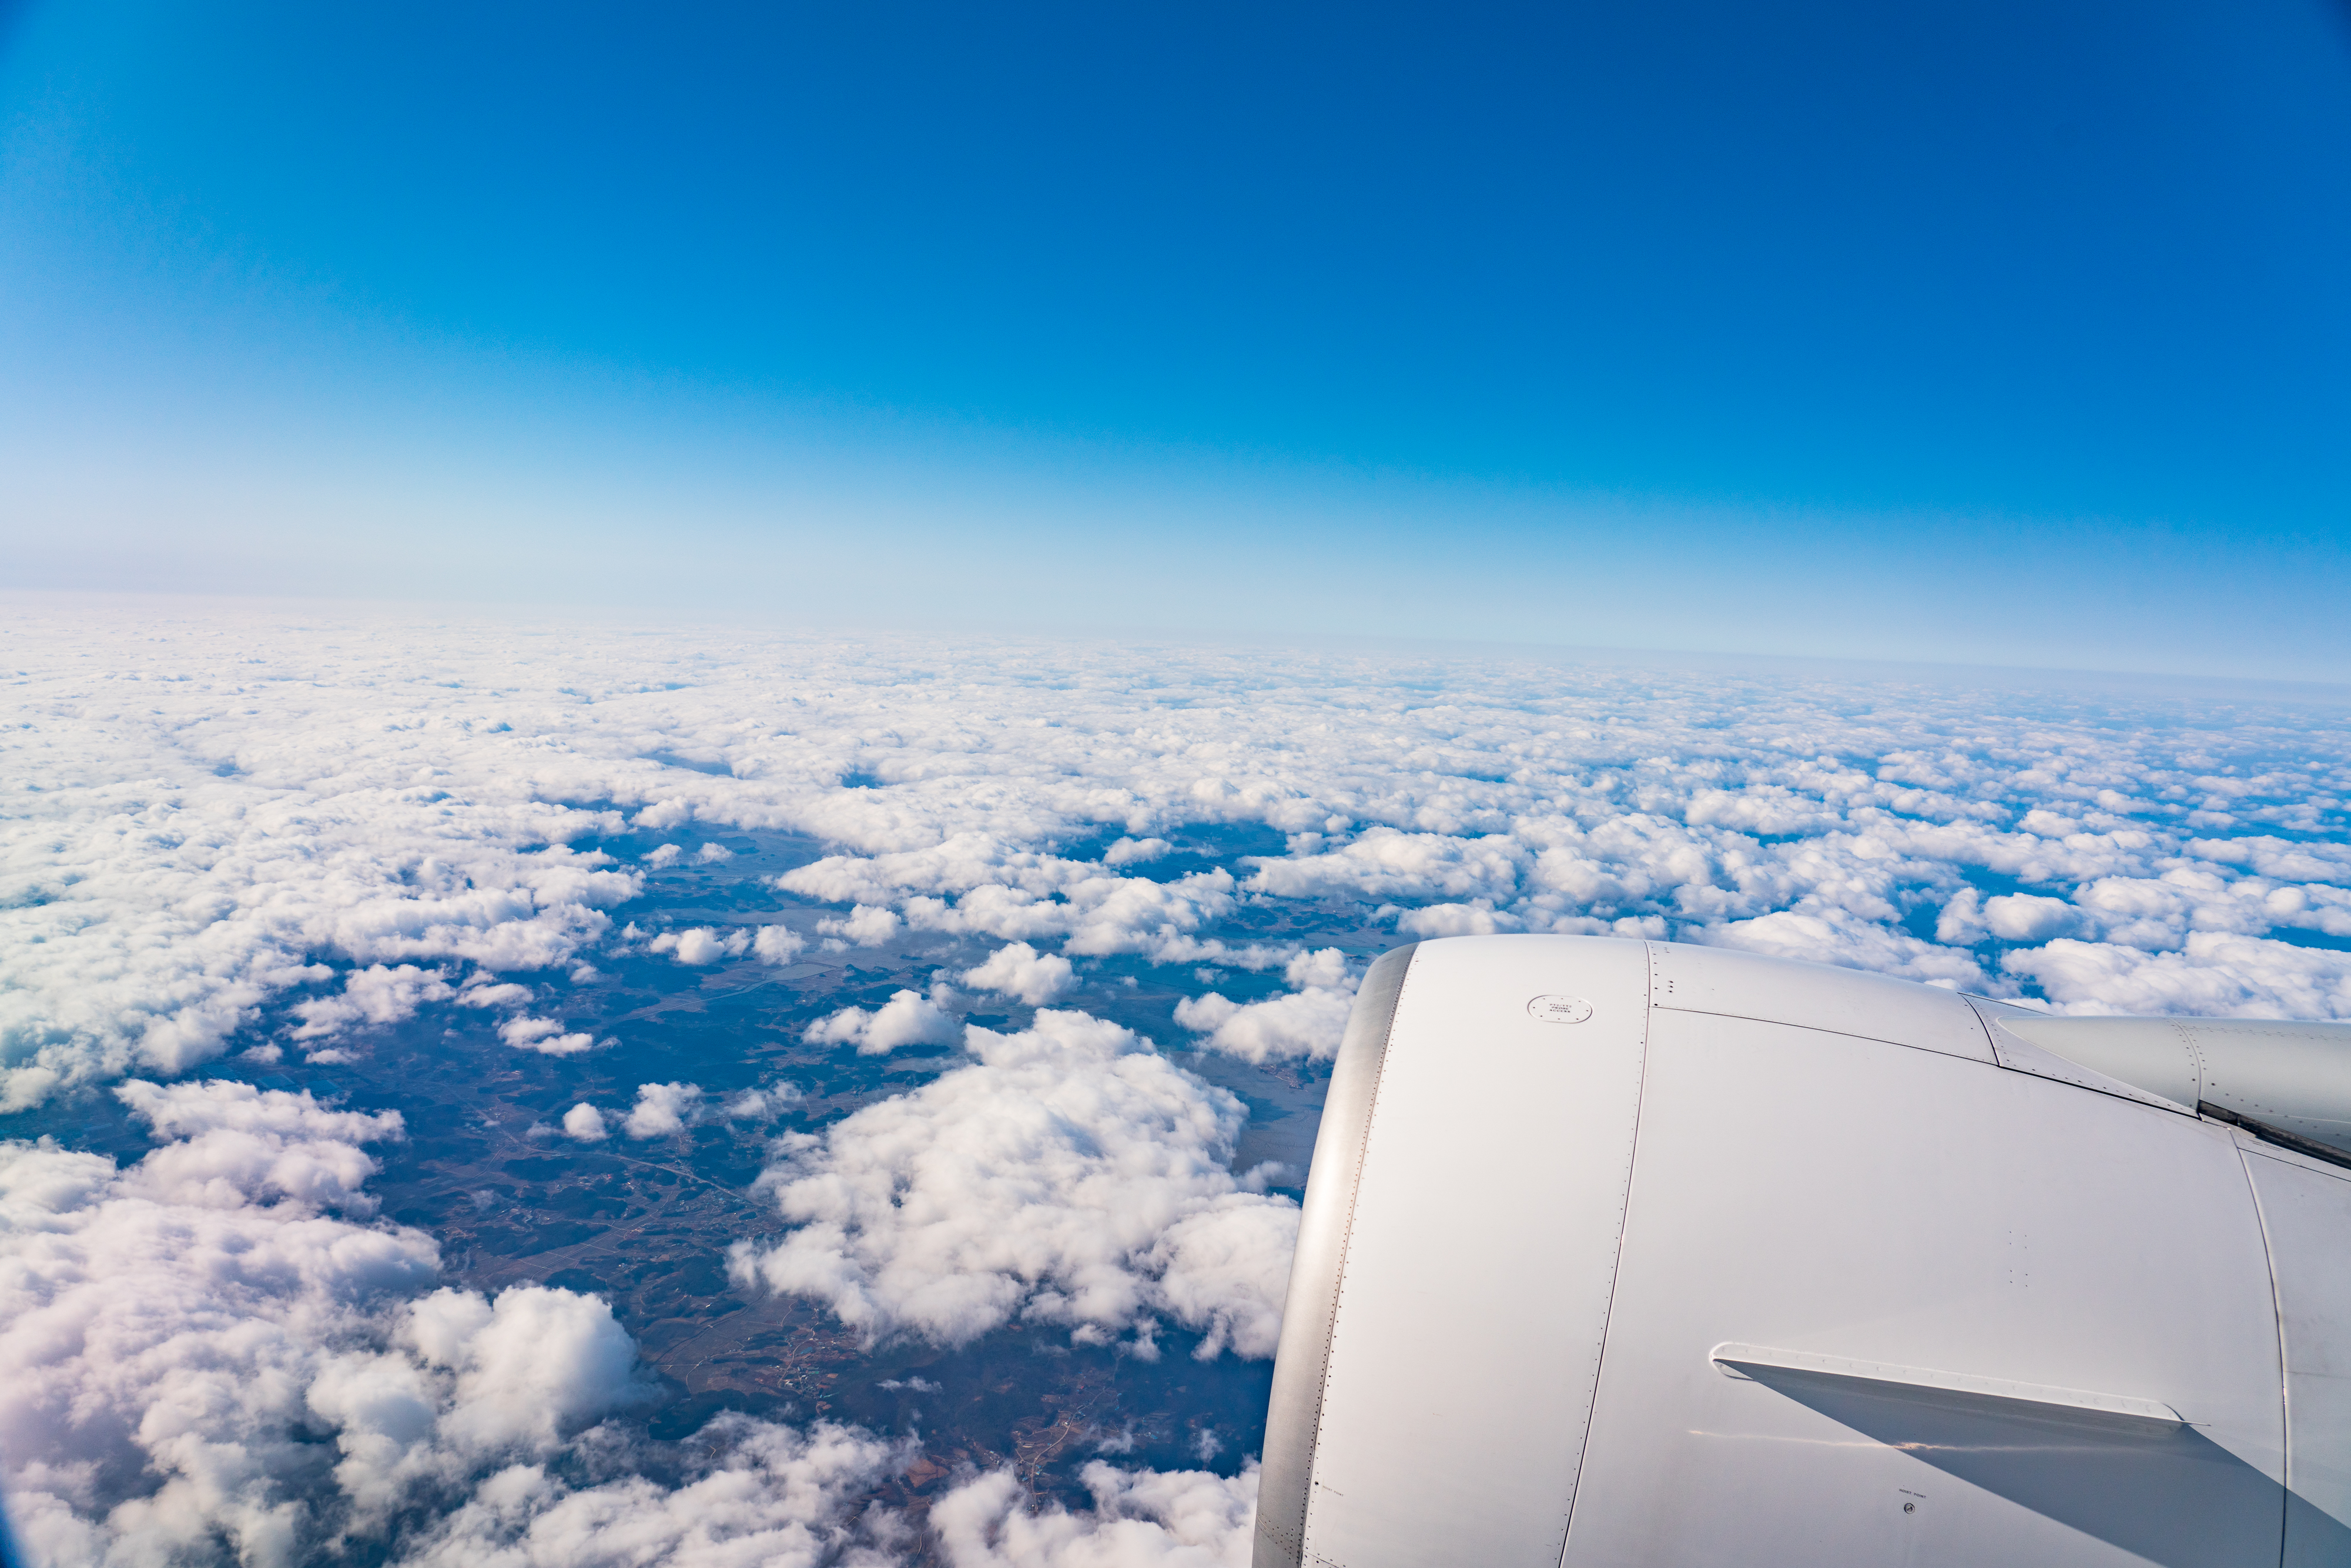
airplane, cloud, sky, sky above, blue, daytime, atmosphere, air travel, aviation, horizon, flight, aerospace engineering, azure, bird's eye view, airline, photography, wing, airliner, space, meteorological phenomenon, aircraft, service, flap, aerospace manufacturer, aerial photography